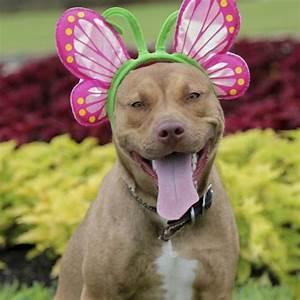
dog